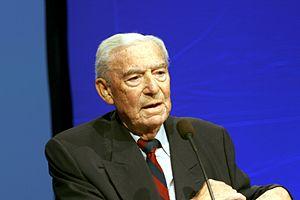
Le Conseil nordique comprend un président et un vice-président, ainsi qu'un secrétariat dirigé par un secrétaire général.